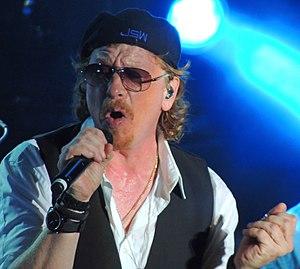
Toto XIV est le treizième album studio de Toto, sorti le 20 mars 2015 en Europe et le 24 mars 2015 aux États-Unis sous le label Frontiers Records. Il fait suite à Falling in Between, paru en 2006. Produit par le groupe et C. J. Vanston, l'album marque le retour de Joseph Williams au chant, Steve Porcaro aux claviers et David Hungate à la basse. Steve Lukather et David Paich complètent la formation à la guitare et au piano. Simon Phillips choisit d'arrêter sa carrière avec Toto, qui recrute Keith Carlock pour le remplacer. Le groupe s'entoure également de musiciens de talent comme Lenny Castro et Leland Sklar.
Joseph Williams, né le 1ᵉʳ septembre 1960, est un auteur-compositeur-interprète américain. Il est actuellement le chanteur principal du groupe Toto.